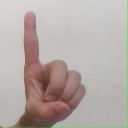
अक्षर: ड